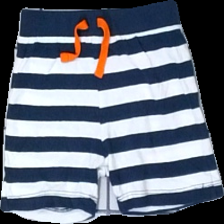
View: front
Type: Shorts
Category: Children
Brand: Primark
Colors: Blue, White, Orange
Material: 100% cott
Pattern: Striped
Cut: Regular
Size: 86
Season: Summer
Stains: Minor
Damage 2: stain
Damage 2 location: bottom left
Price range: <50
Recommended usage: Reuse
Description: Striped shorts in blue and white for kids from Primark, size 86. Poor condition.